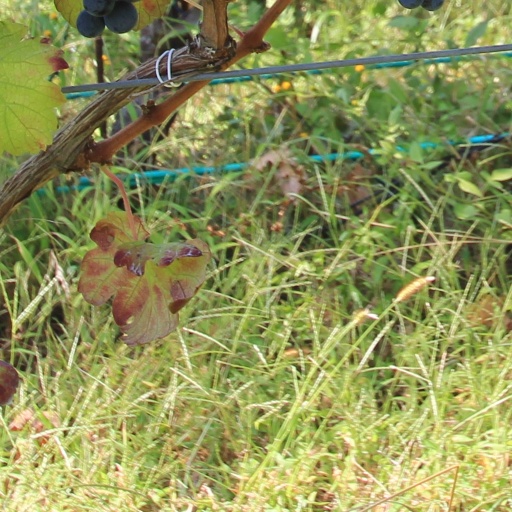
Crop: grape